Space Exploration Initiative

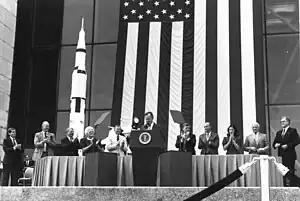
President George H. W. Bush announcing the Space Exploration Initiative at the National Air and Space Museum's 20th anniversary celebration of the Apollo 11 Moon landing

The Space Exploration Initiative was a 1989–1993 space public policy initiative of the George H. W. Bush administration.